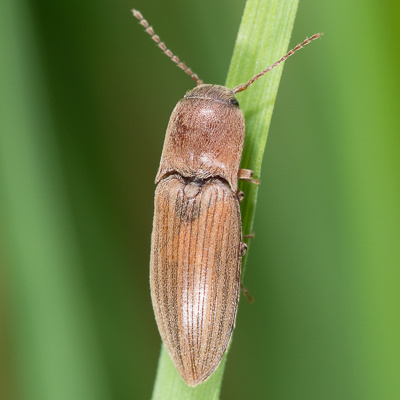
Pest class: clickbeetles_wireworms